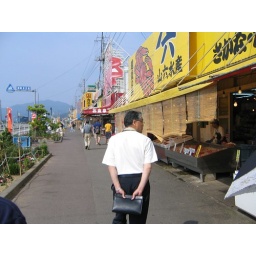
Japanese fish market in Nagaoka.